Death Column

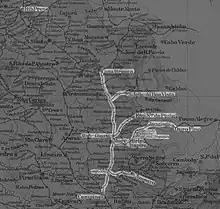
Map with places visited by loyalists or revolutionaries in the Mogiana Railway

The force of João Cabanas left São Paulo at 04:00 on 19 July, numbering 95 men, a piece of mountain artillery, three machine guns and four submachine guns. Their objective was to defeat the loyalist forces of general Martins Pereira in Mogi Mirim, from where they planned to attack Campinas. The strategy outlined by Euclides Figueiredo, of the cabinet of the Ministry of War, was a loyalist flank movement, advancing through Mogi and Campinas to cut the revolutionary fleeing path.